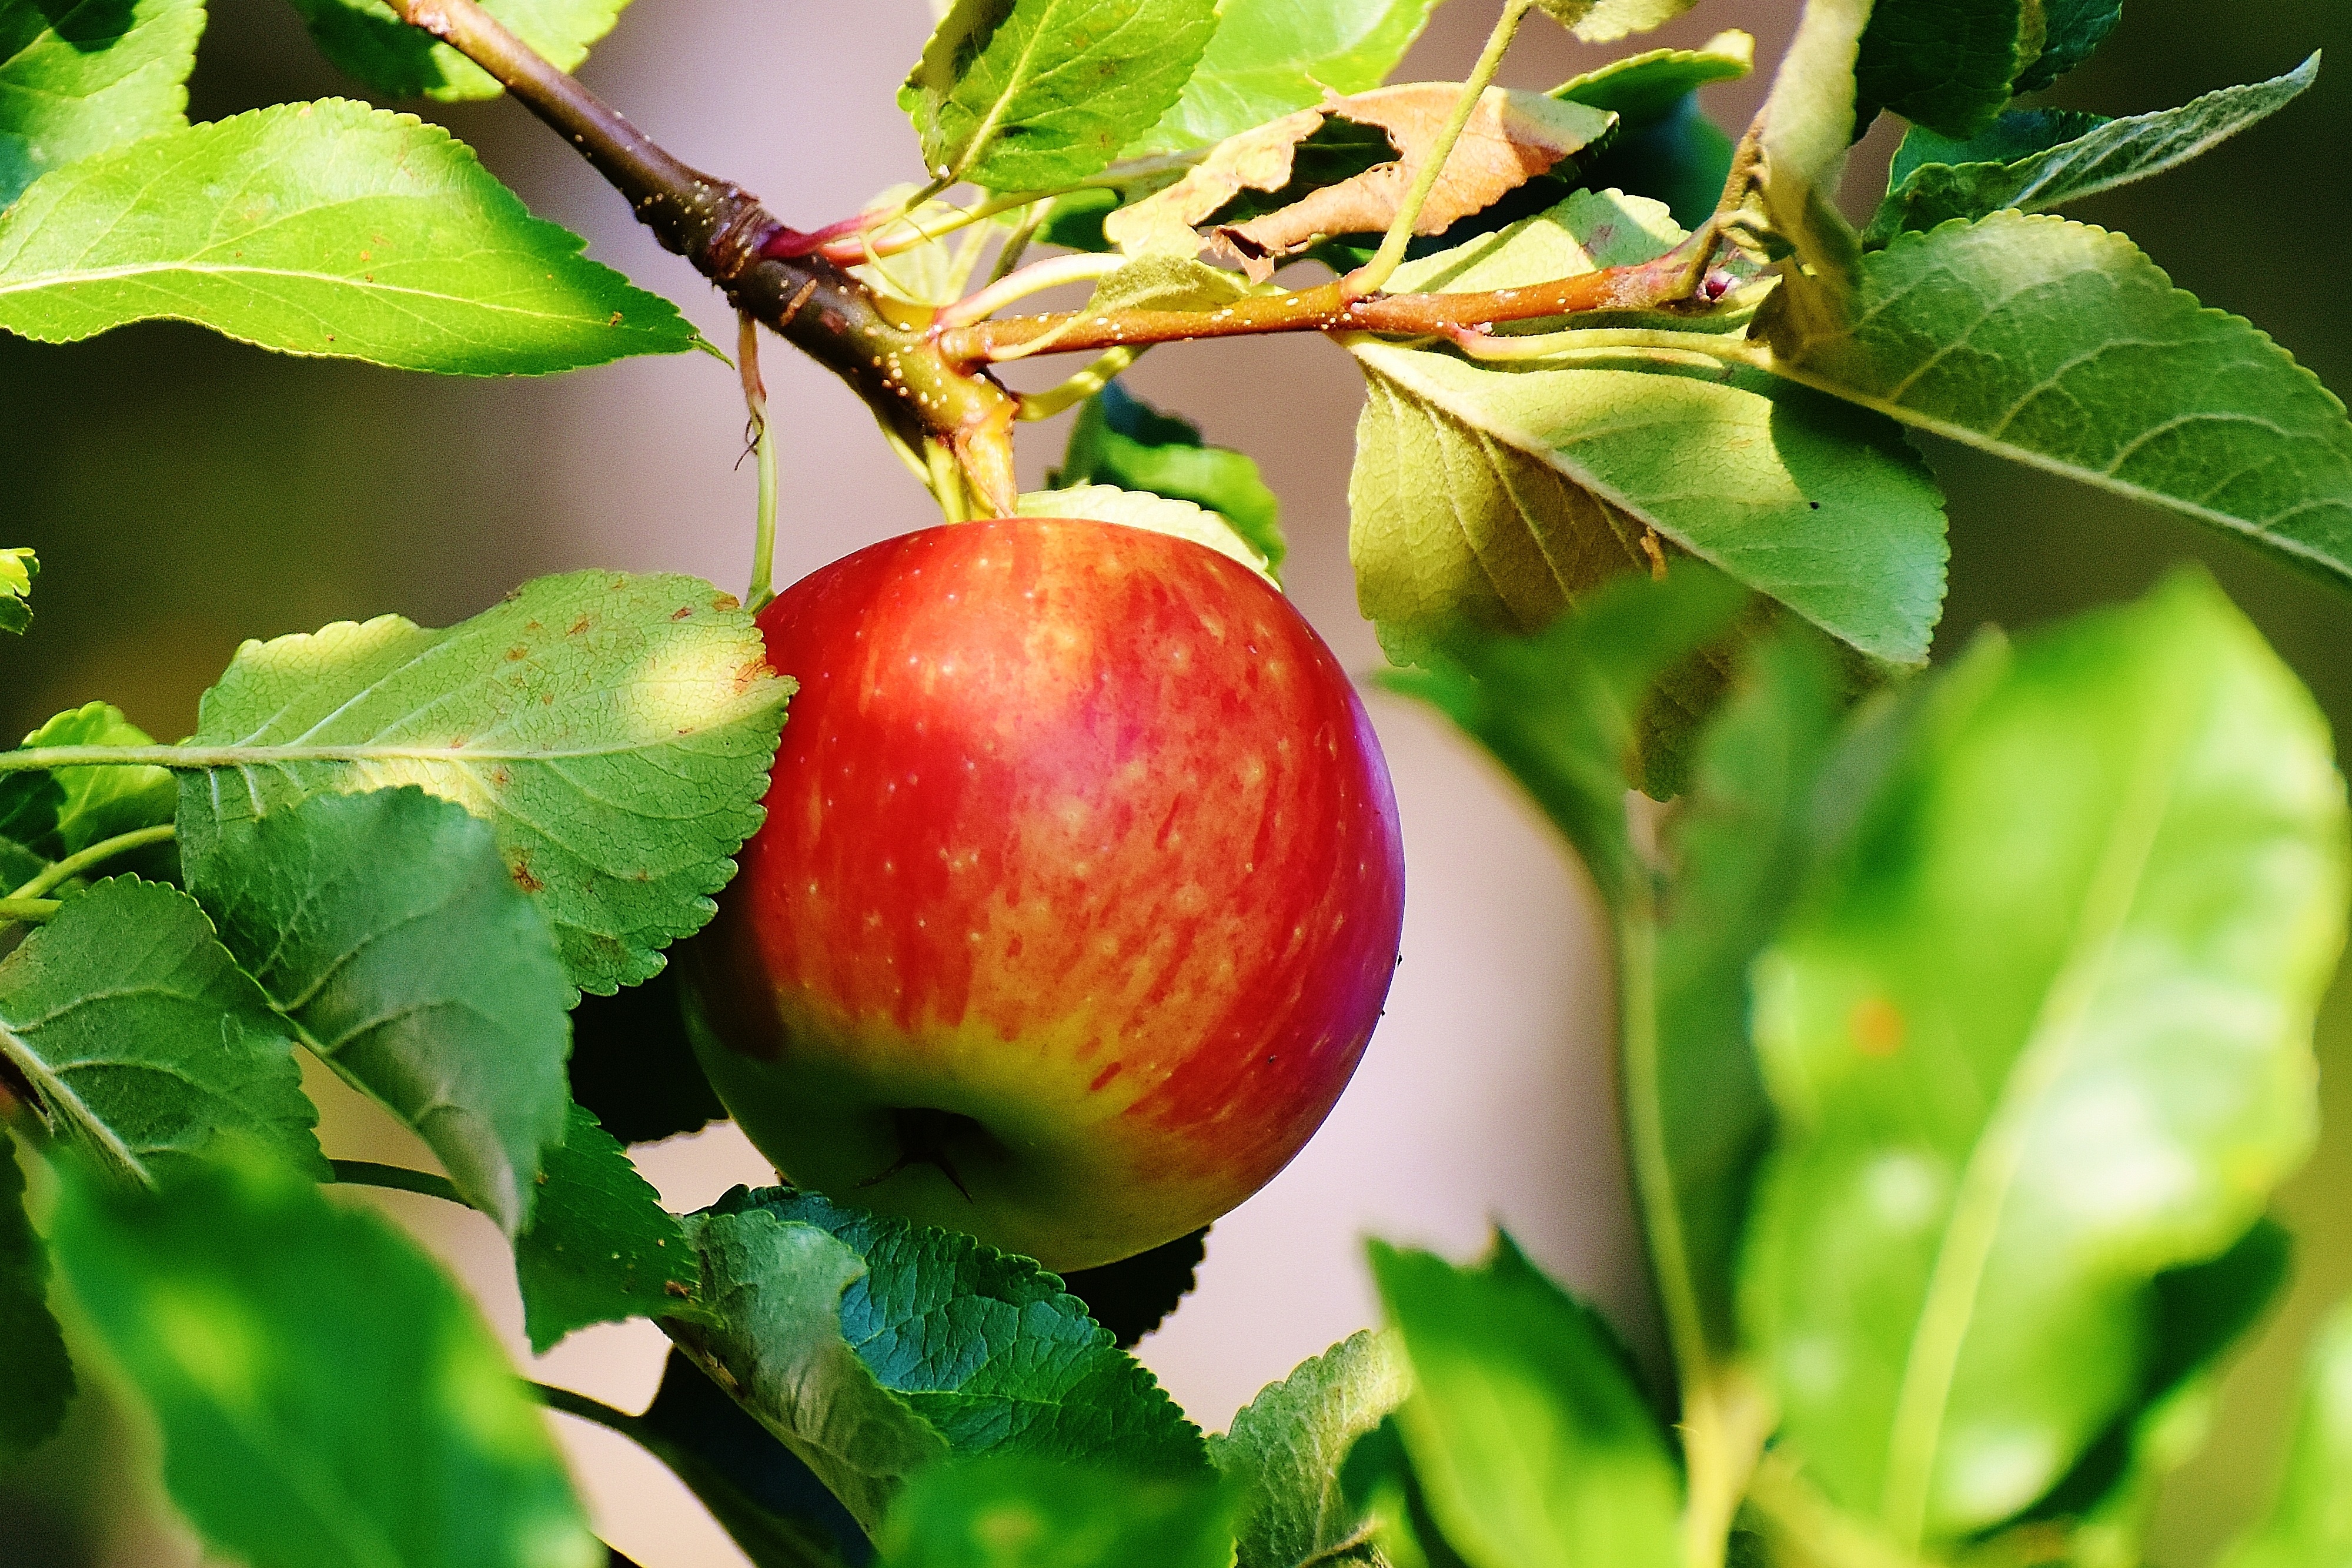
apple, tree, nature, branch, plant, fruit, leaf, flower, food, green, red, produce, garden, healthy, flora, leaves, vitamins, apple tree, rose hip, macro photography, flowering plant, rose family, acerola, malpighia, land plant, rose order